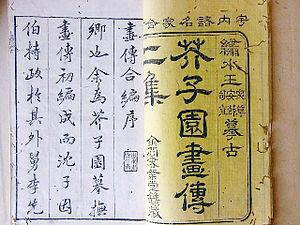
La gravure sur bois ou xylogravure, est un procédé de gravure en taille d'épargne sur un support en bois. Il s'agit peut-être de la plus ancienne technique permettant l'impression de motifs sur un support.